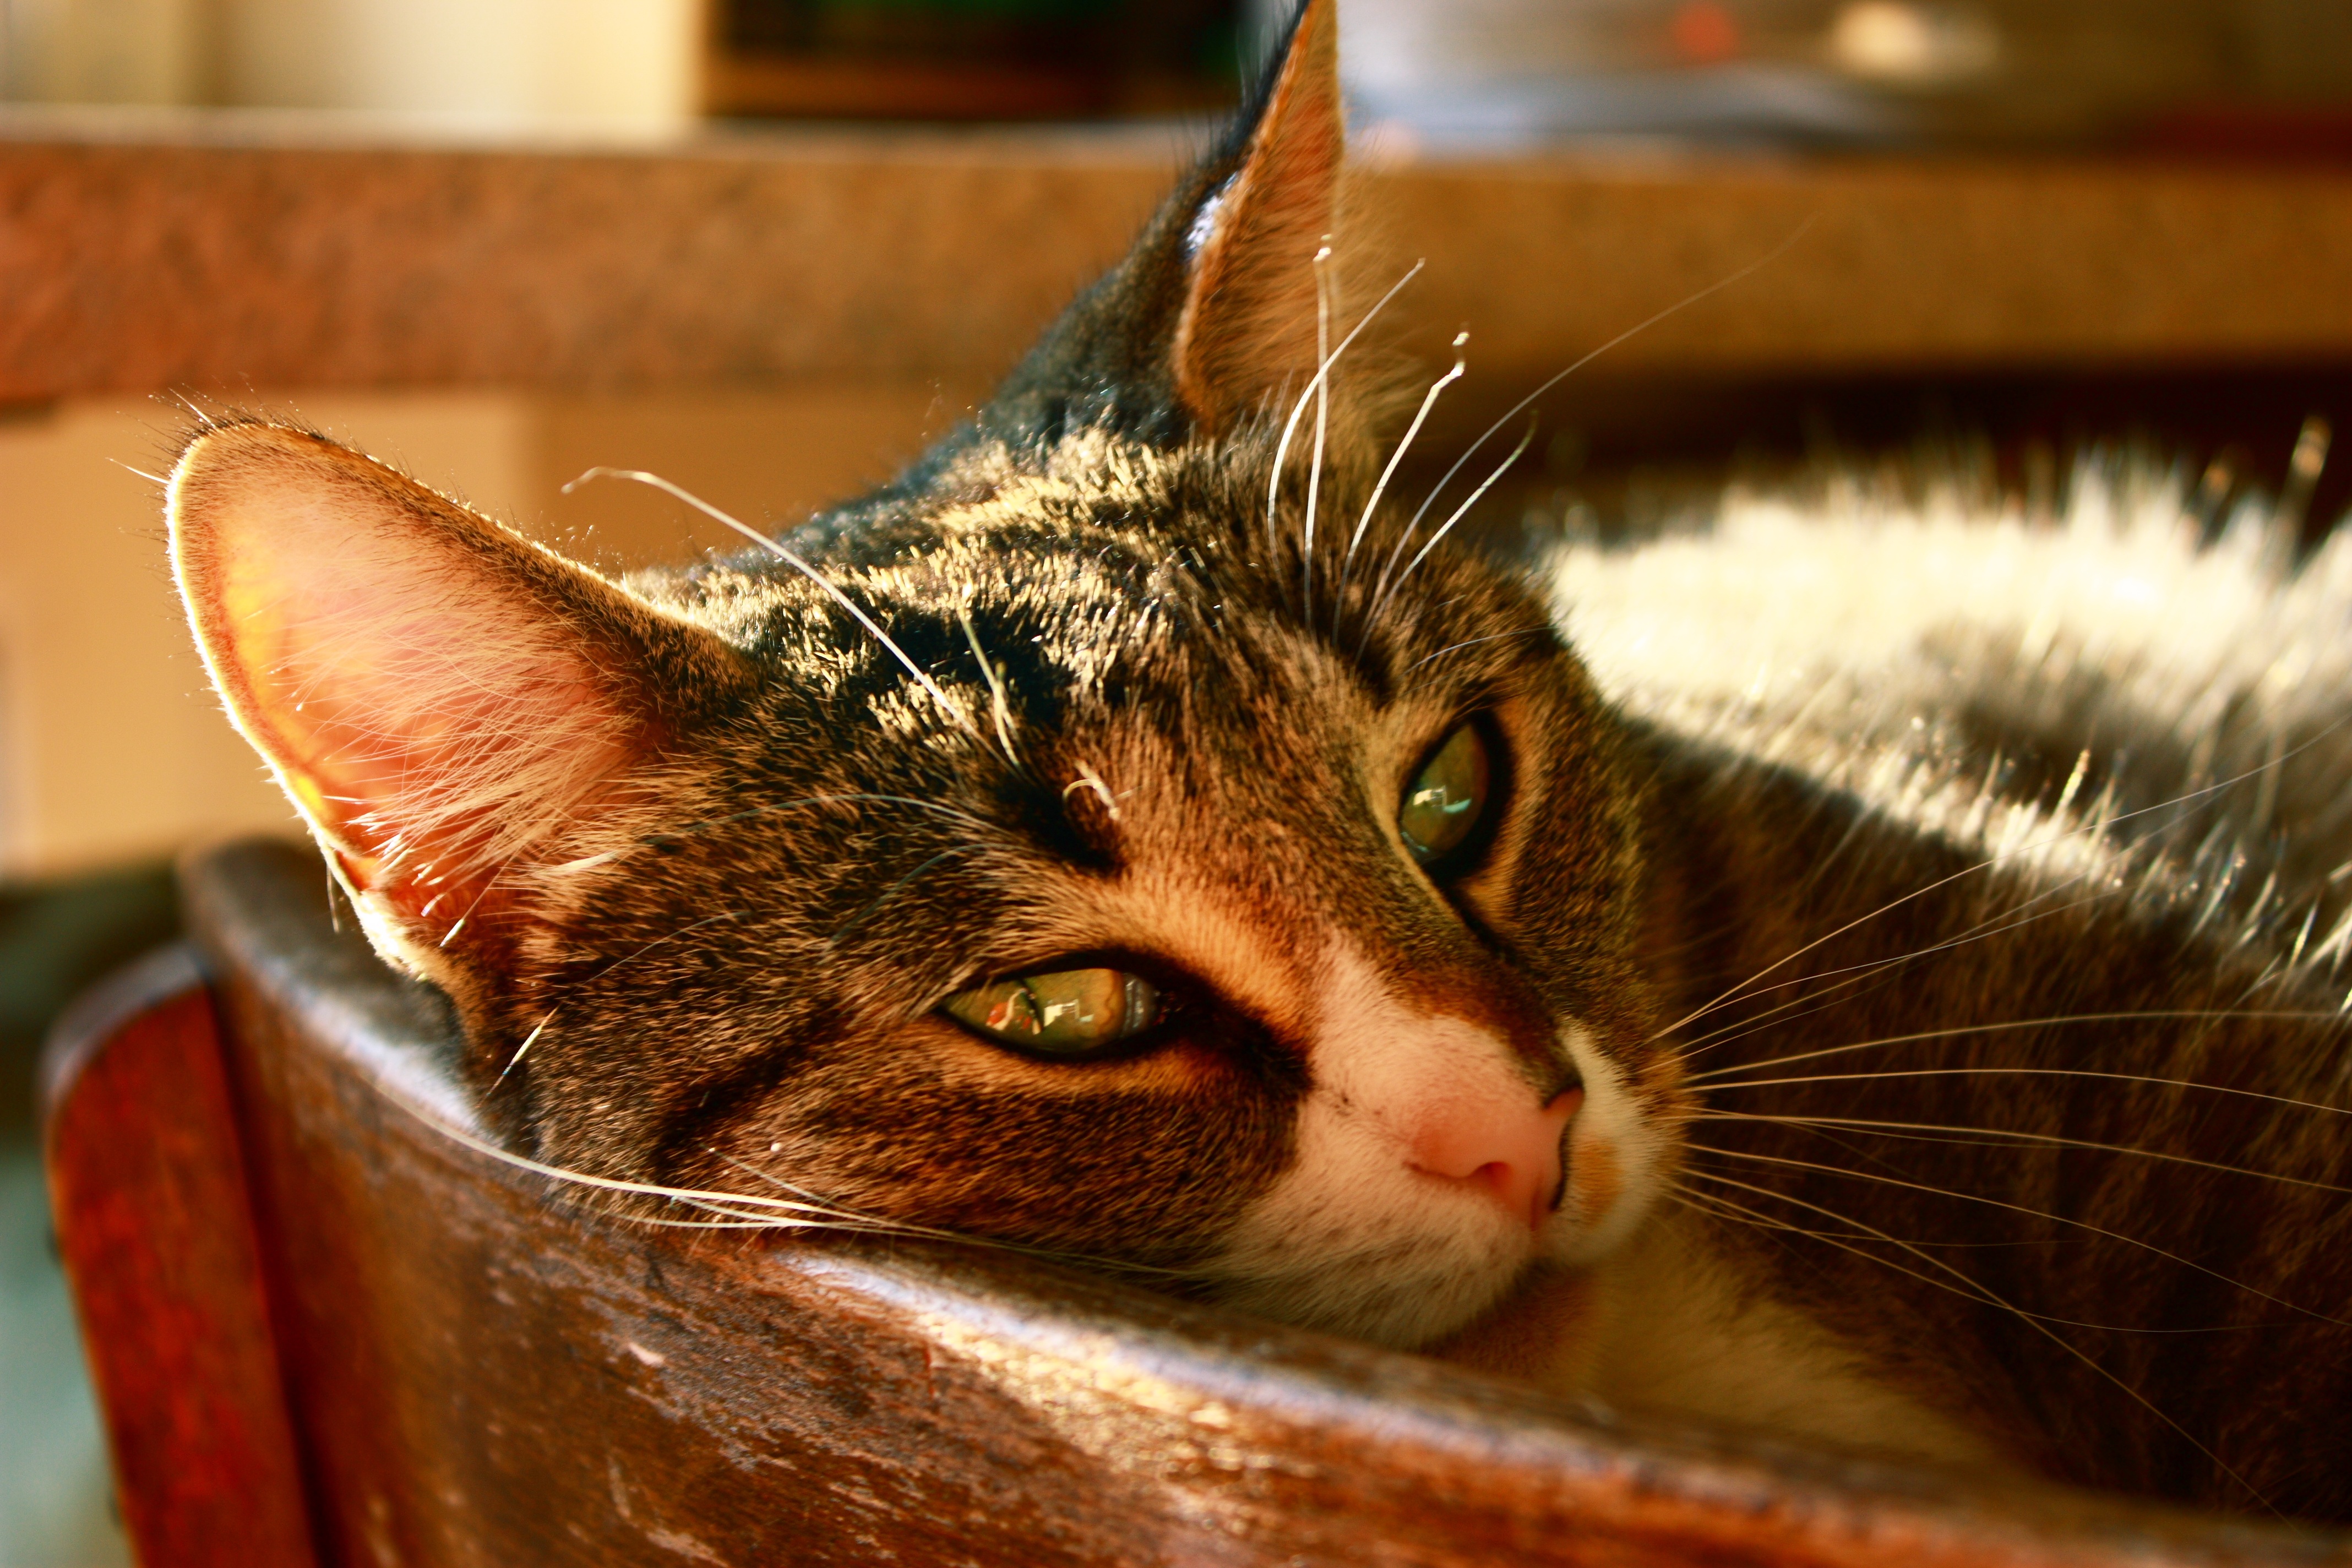
chair, animal, pet, cat, mammal, cozy, rest, fauna, close up, nose, whiskers, sleep, relaxation, adidas, vertebrate, break, macro photography, concerns, easily, tabby cat, velvet paw, european shorthair, small to medium sized cats, cat like mammal, domestic short haired cat, schnurrhare